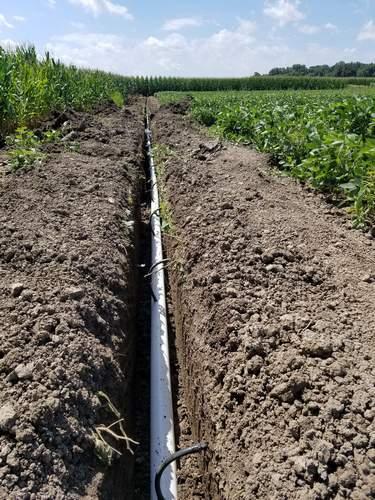
Mabomba meupe marefu yamewekwa ndani ya mtaro mrefu uliokua umechimbwa ardhini.Pembeni ya mtaro huo mashamba makubwa ya mazao ya kijani kibichi yanaenea pande zote mbili.Anga lina mawingu meupe yaliyotawanyika likionyesha mradi wa umwagiliaji au miundombinu ya maji nchini chini ya jua kali.